Polatlı–Konya high-speed railway

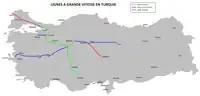
The planned Turkish high-speed rail network

The Polatlı–Konya high-speed railway is a long high-speed railway running from the town of Polatlı to the central Anatolian city of Konya.